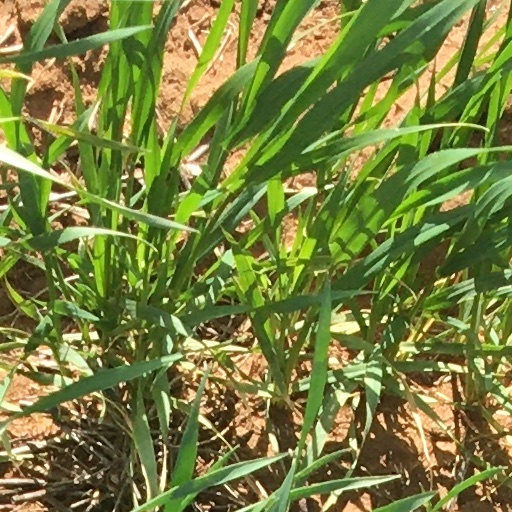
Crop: wheat